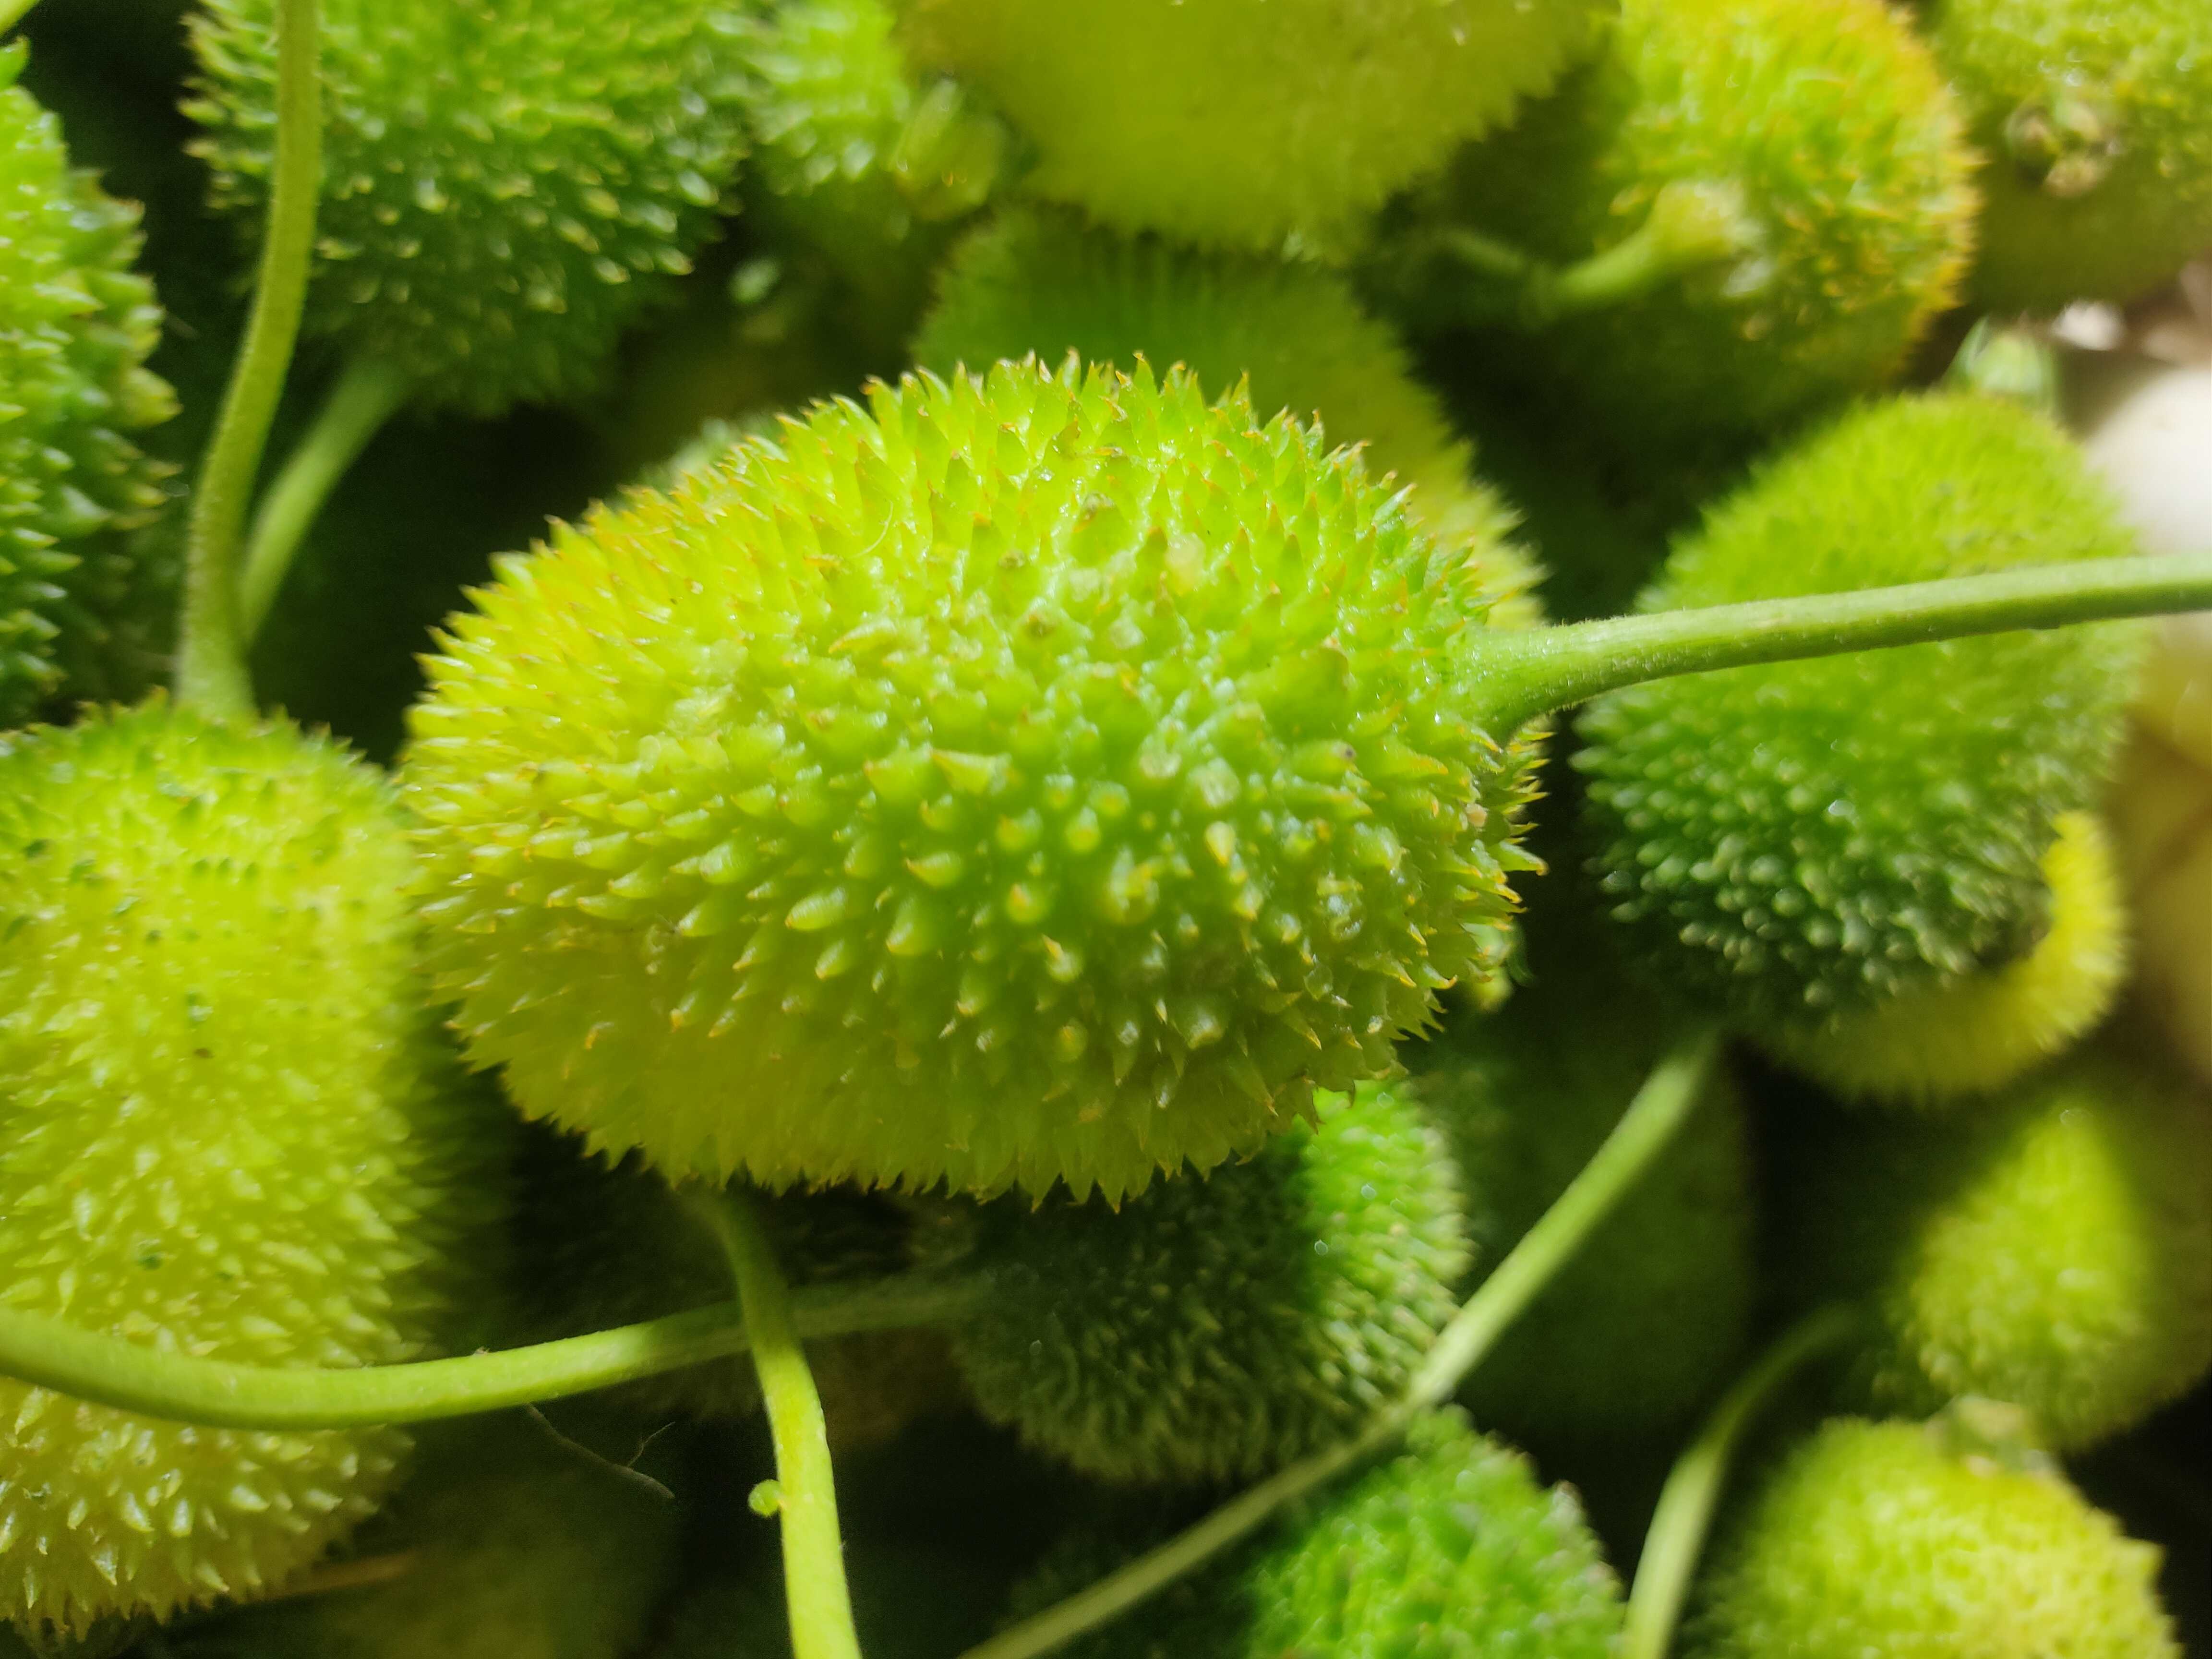
Label: Momordica dioica